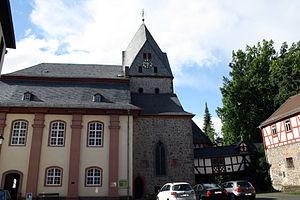
Eglise protestante de Laubach, Juillet 2012